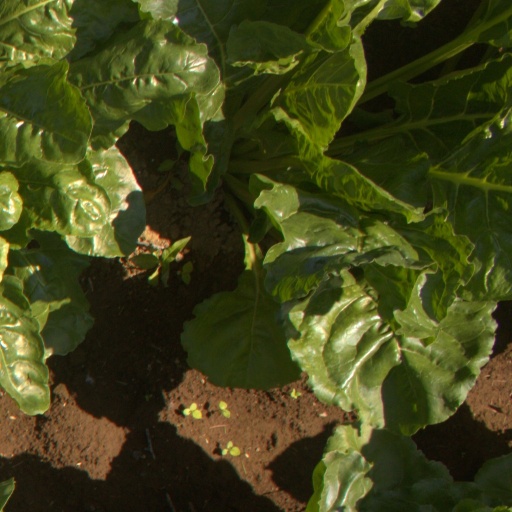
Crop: sugar beet